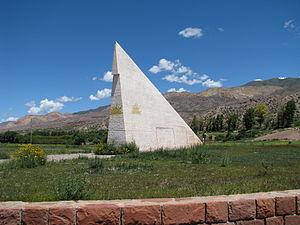
Le tropique du Capricorne est l'un des deux tropiques et l'un des cinq parallèles principaux indiqués sur les cartes terrestres. Il s'agit du parallèle de 23° 26′ 12,087″ S, 0° 00′ 00″ O de latitude sud, la latitude la plus méridionale sur laquelle il est possible d'apercevoir le Soleil directement au zénith, lors du solstice de décembre.